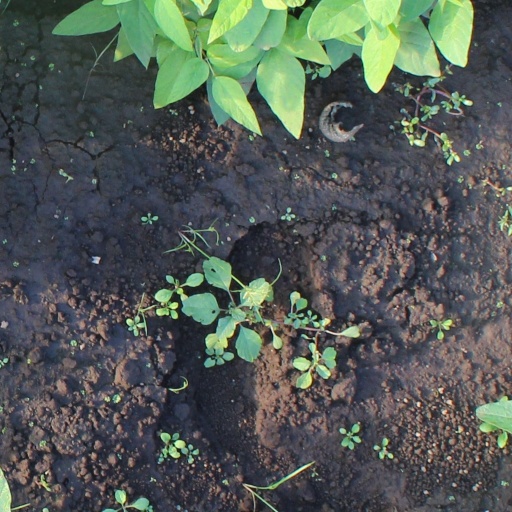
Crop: soybean